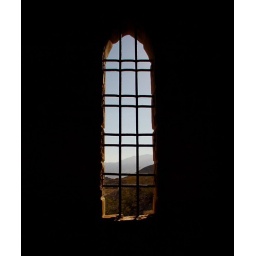
A window in Scotty's Castle, Overlooking a desert mountain range.